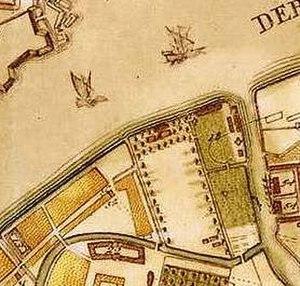
Carte de Saint-Pétersbourg. Español: Mapa de San Petersburgo.